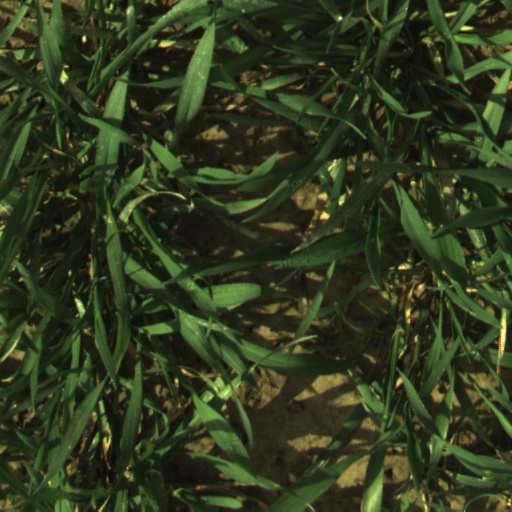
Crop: wheat